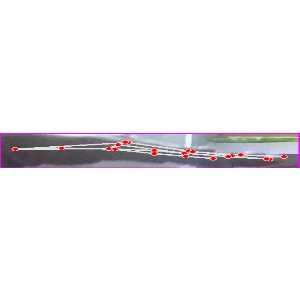
अक्षर: ज